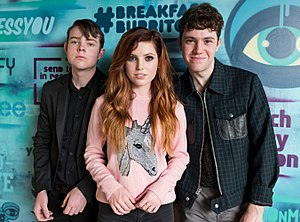
Echosmith
Echosmith i 2017.
Echosmith er en amerikansk pop-gruppe bestående af de fire søskende Graham, Jamie, Noah og Sydney Sierota. Deres første album Talking Dreams, udkom den 1. oktober 2013.